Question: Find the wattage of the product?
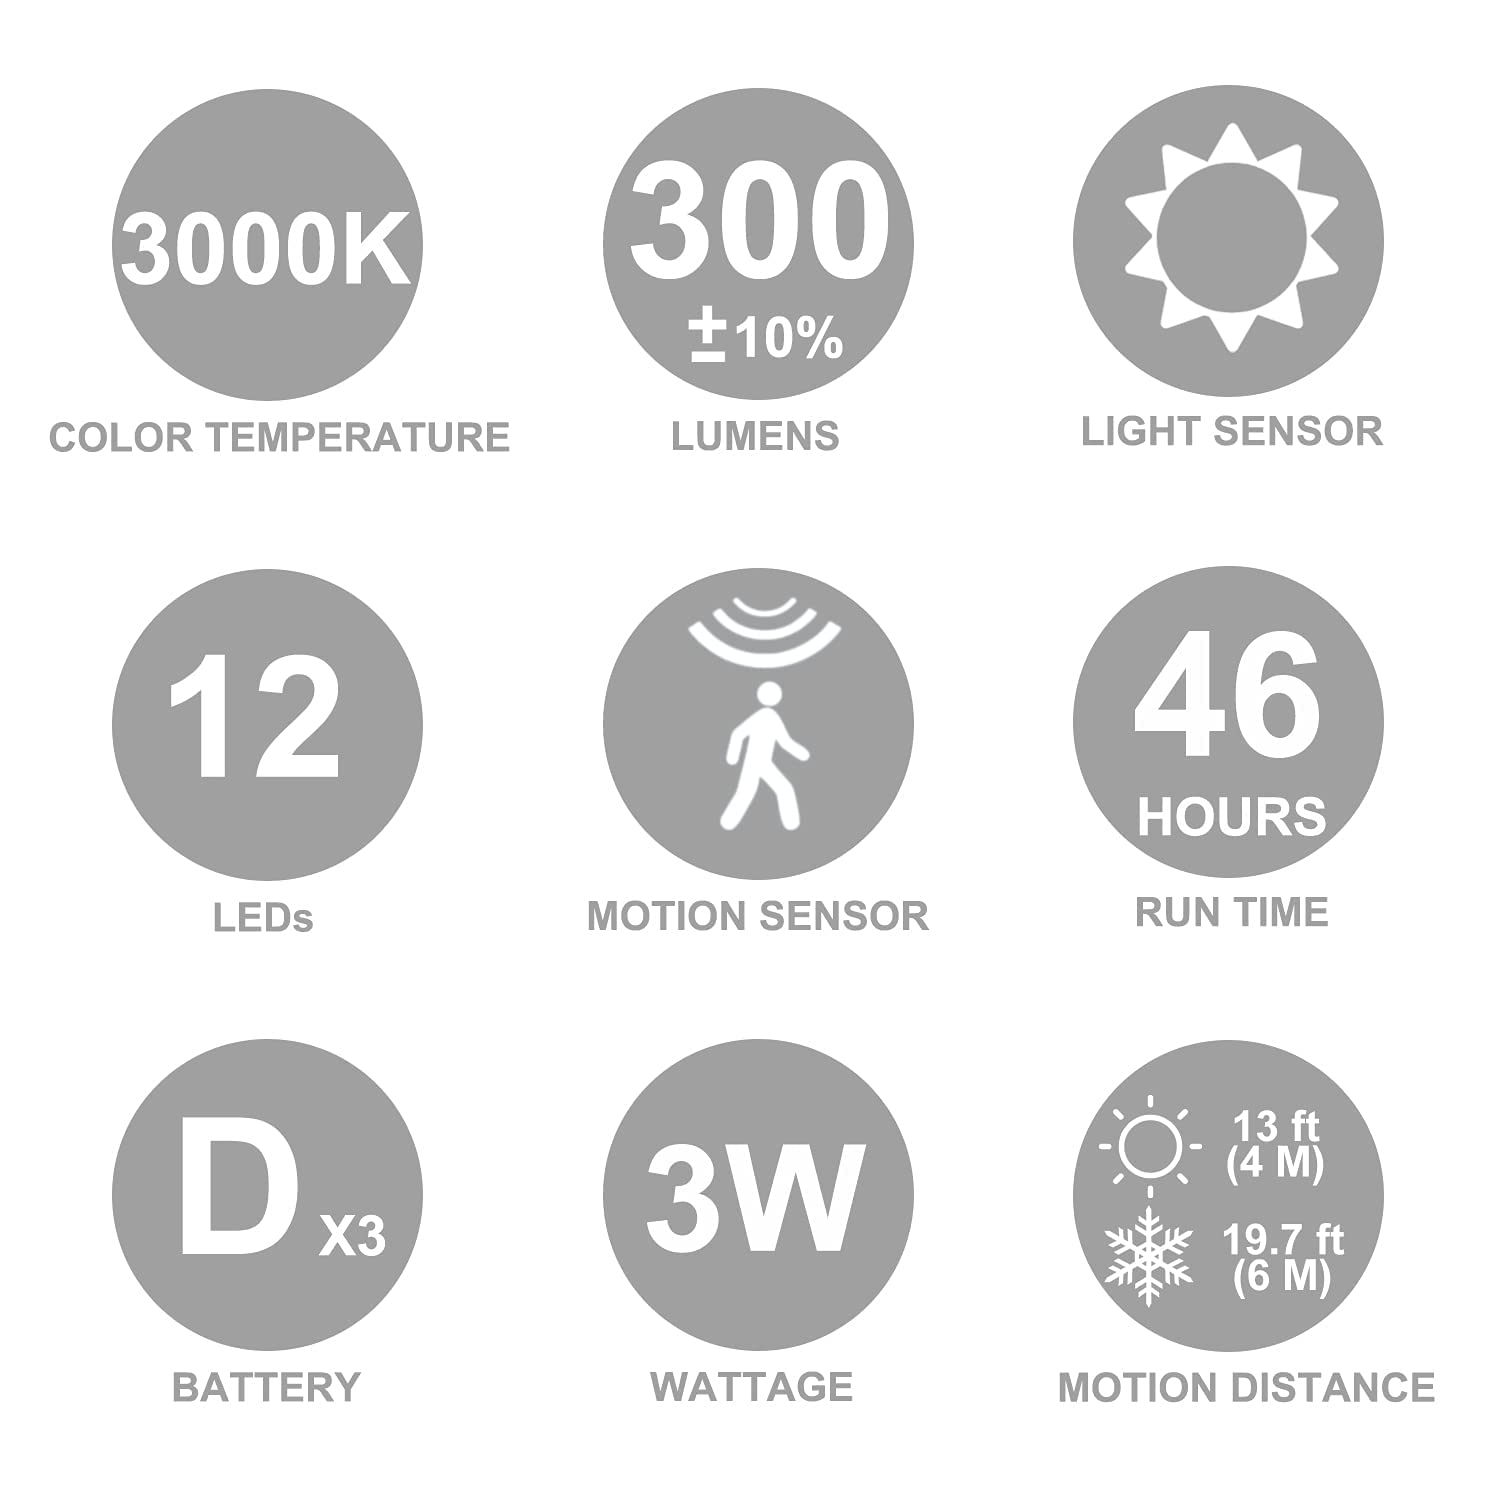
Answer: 3.0 watt